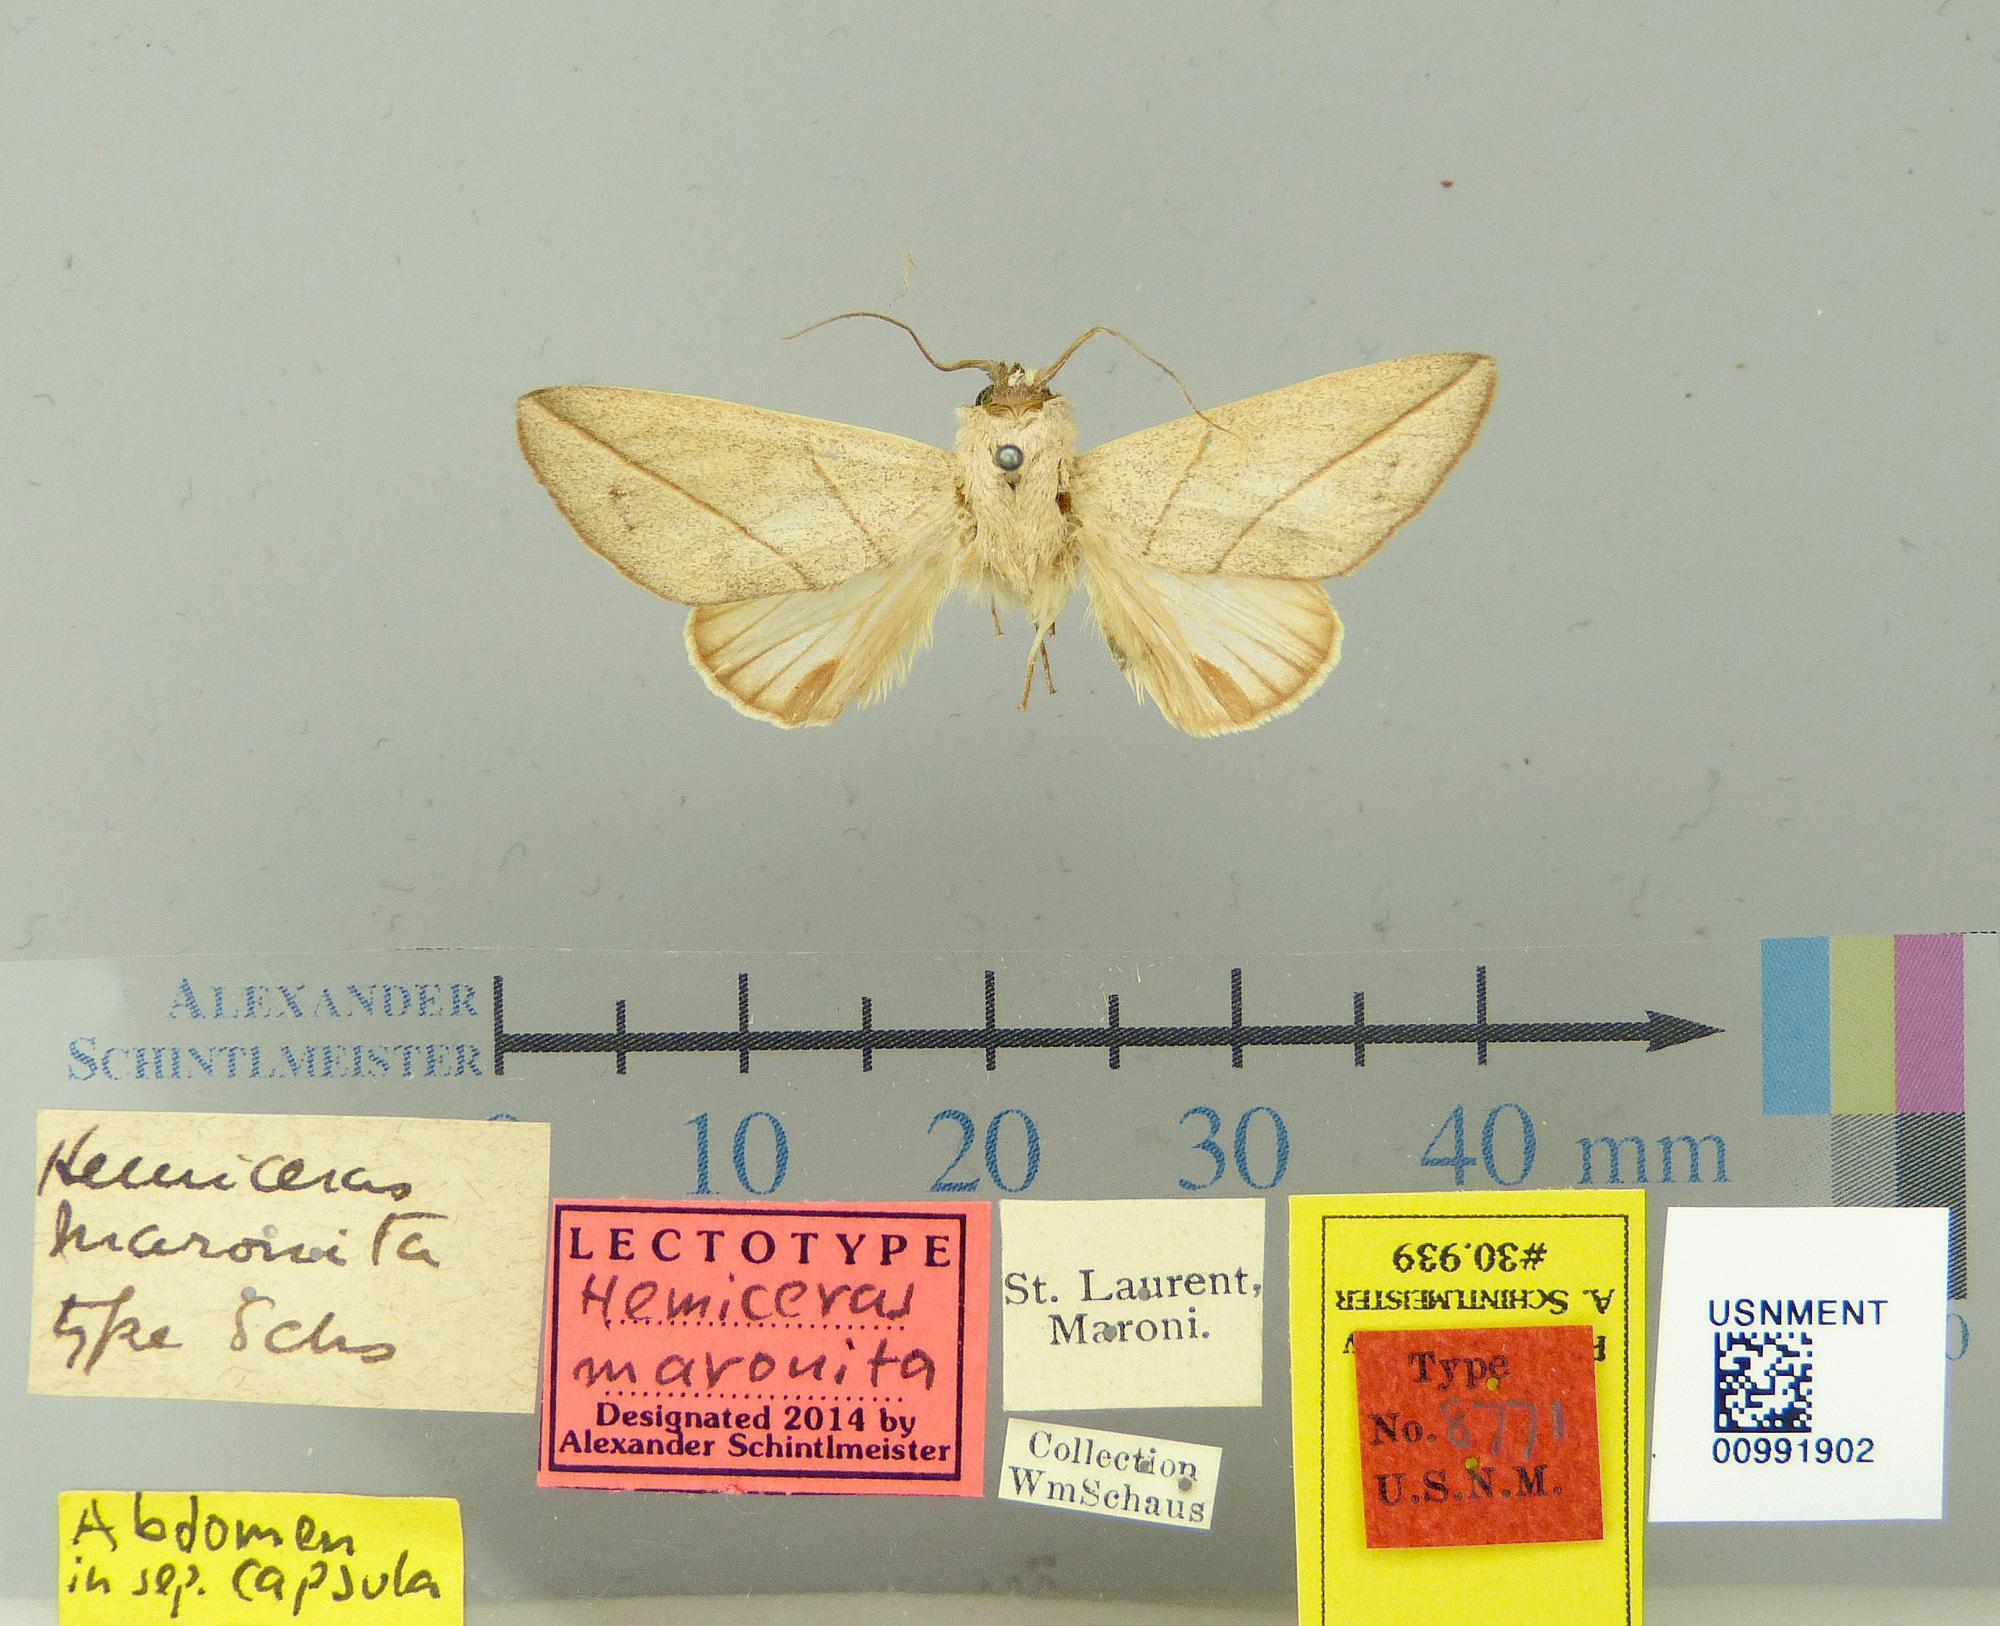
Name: Hemiceras maronita
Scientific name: Hemiceras maronita Schaus, 1906
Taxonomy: Animalia, Arthropoda, Insecta, Lepidoptera, Notodontidae
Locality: St. Laurent; Maroni, St. Laurant du Maroni, French Guiana
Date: Nov 1904